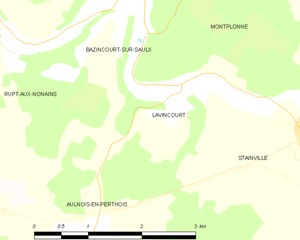
Lavincourt est une commune française située dans le département de la Meuse, en région Grand Est.